Oskar Werner

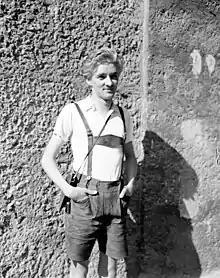
Werner in 1947

Oskar Werner (born Oskar Josef Bschließmayer; 13 November 1922 – 23 October 1984) was an Austrian stage and cinema actor who reached international fame. His most prominent roles include two 1965 films, "The Spy Who Came In from the Cold" and "Ship of Fools." For the latter Werner received an Oscar nomination. Other notable films include "Decision Before Dawn" (1951), "Jules and Jim" (1962), "Fahrenheit 451" (1966), "The Shoes of the Fisherman" (1968) and "Voyage of the Damned" (1976).